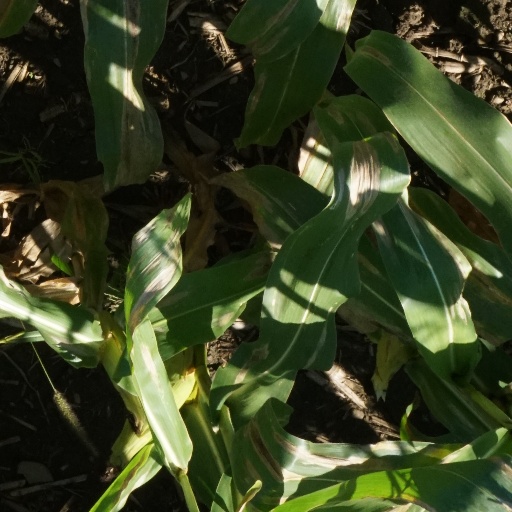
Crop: maize; corn